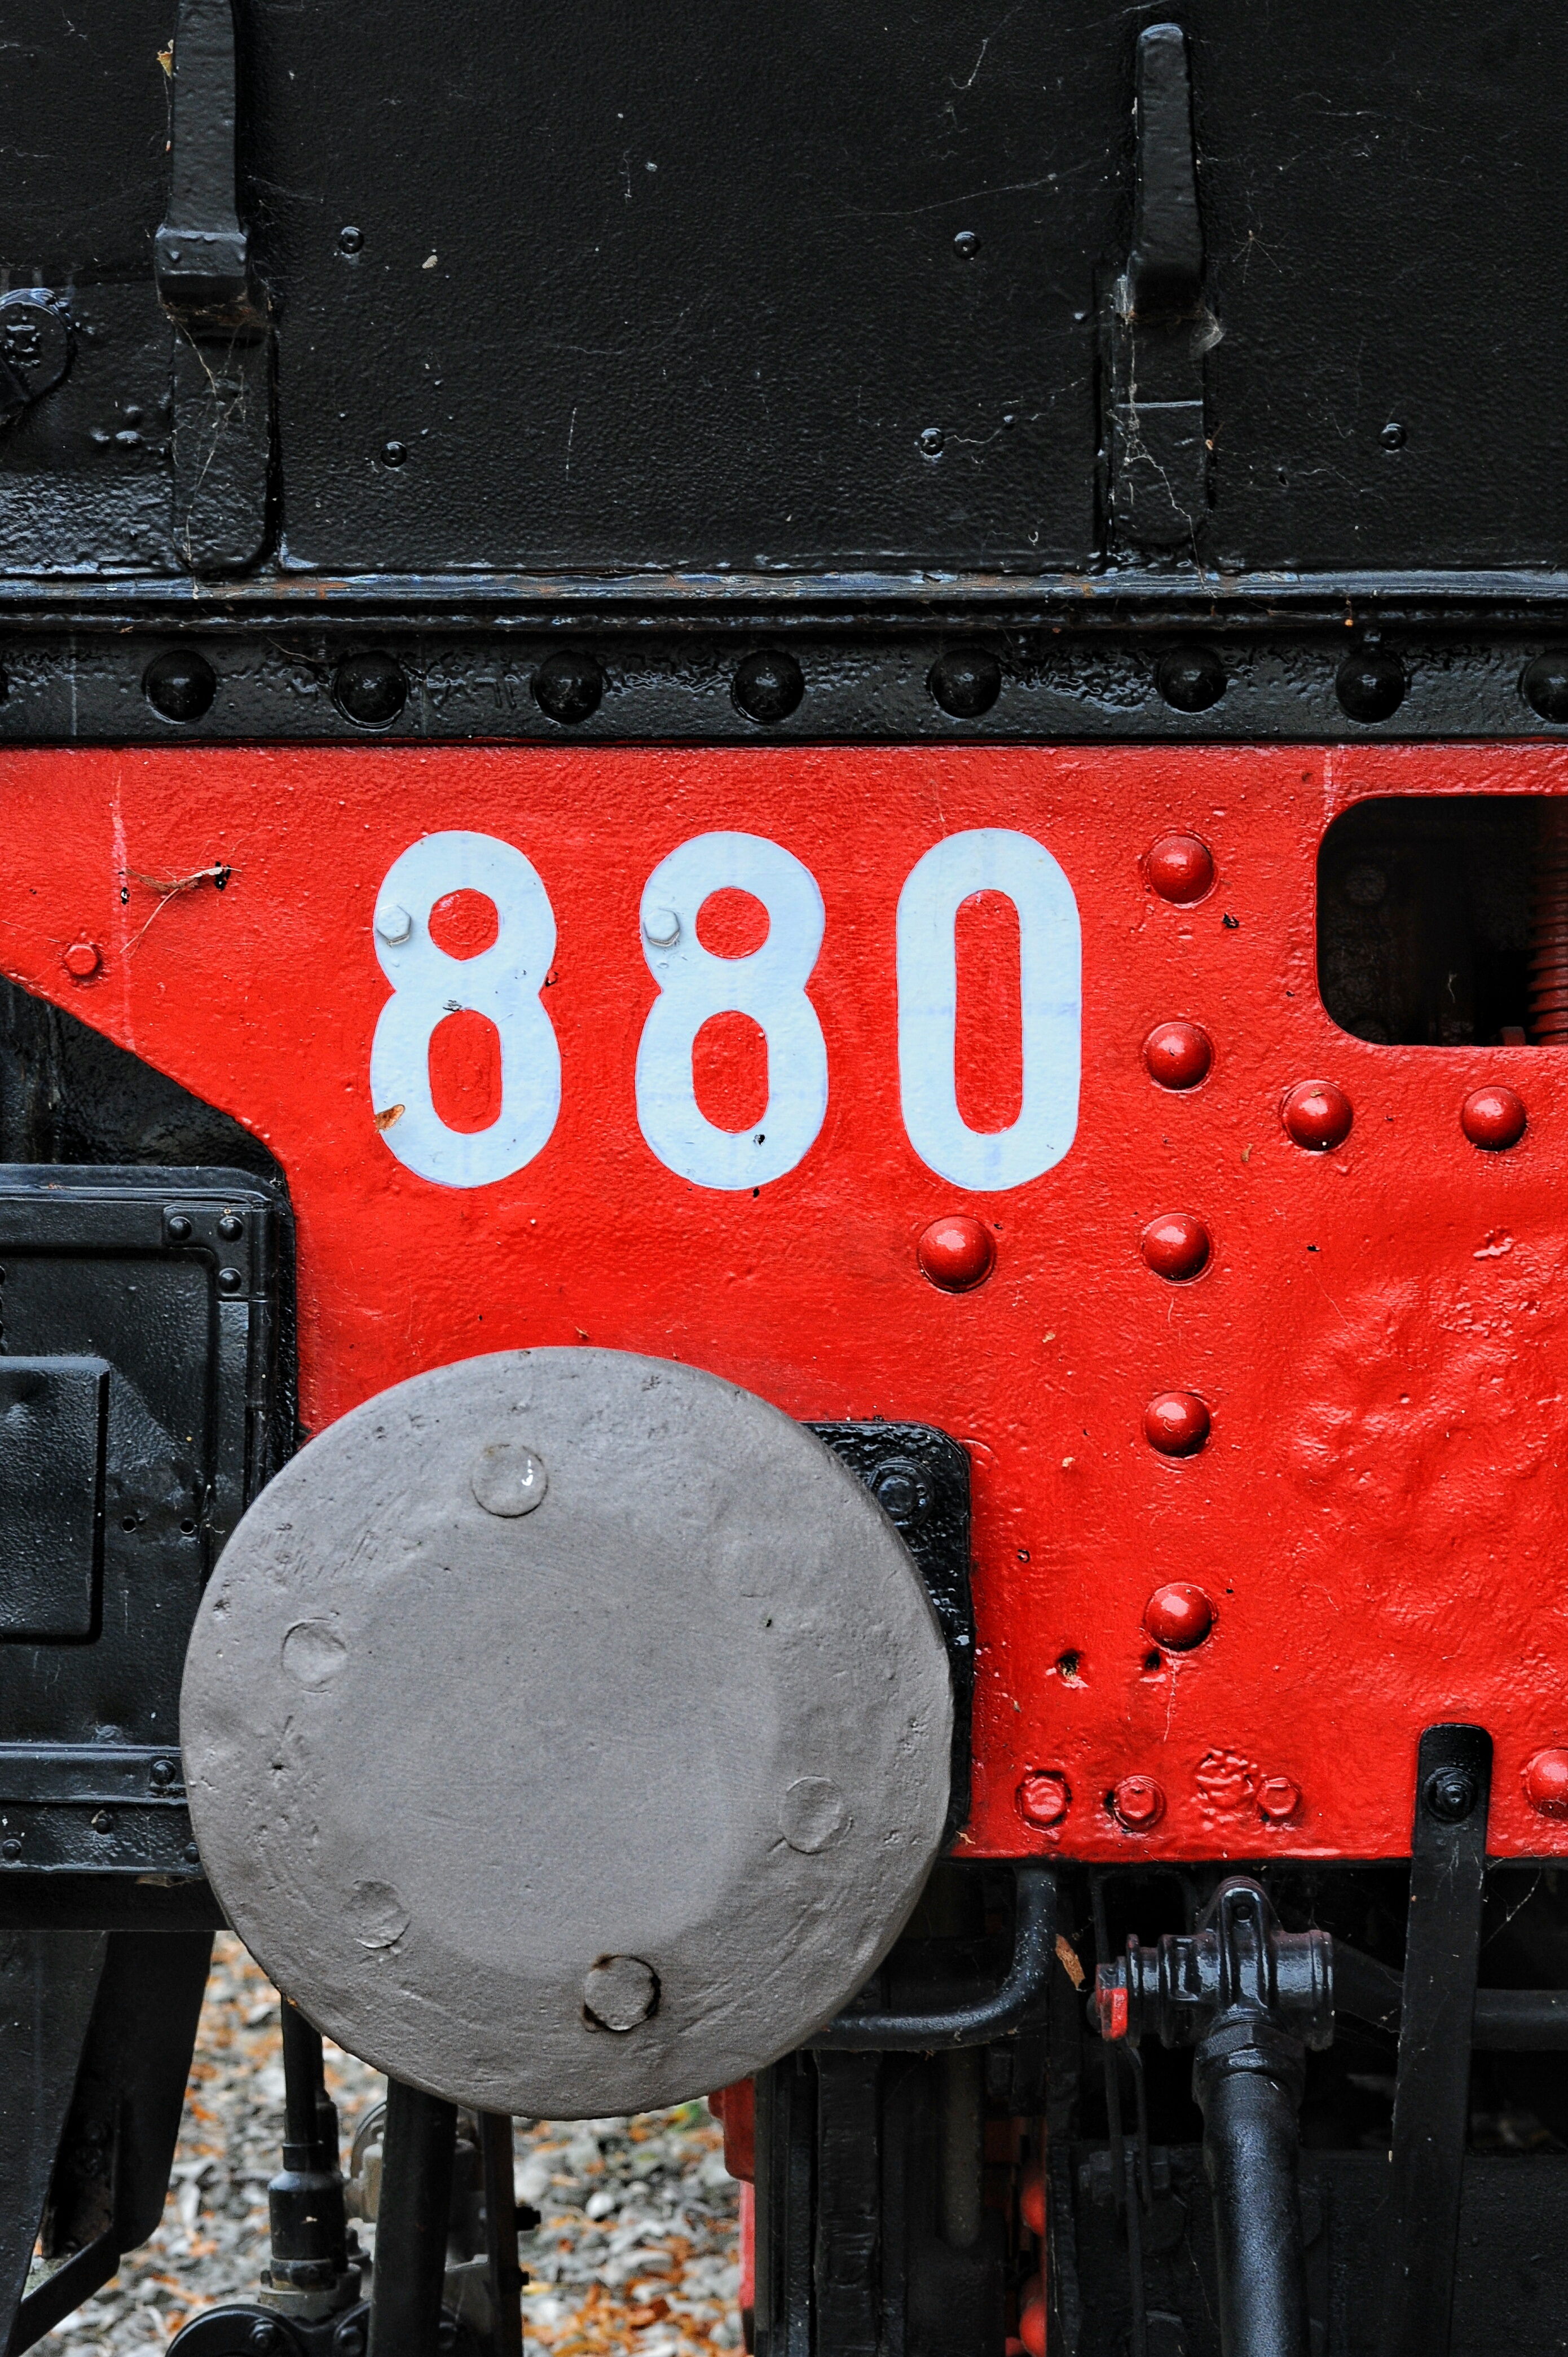
texture, train, transport, rust, red, vehicle, color, black, locomotive, iron